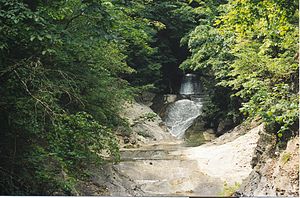
Natural Bridge (Virginia) / Natural Bridge i litteraturen
Lace Falls i dalens bund
"Natural Bridge er en klippeformation i Blue Ridge Mountains, nærmere bestemt i Rockbridge County nær byen Lexington, Virginia, USA. Floden Cedar Creek har skåret en dyb kløft i kalkstensklipperne og på den måde er der dannet en naturlig ""bro"". Broen er loftet i en tidligere hule eller tunnel, som floden gennem årtusinder skar gennem klipperne.